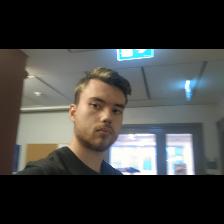
Label: Human